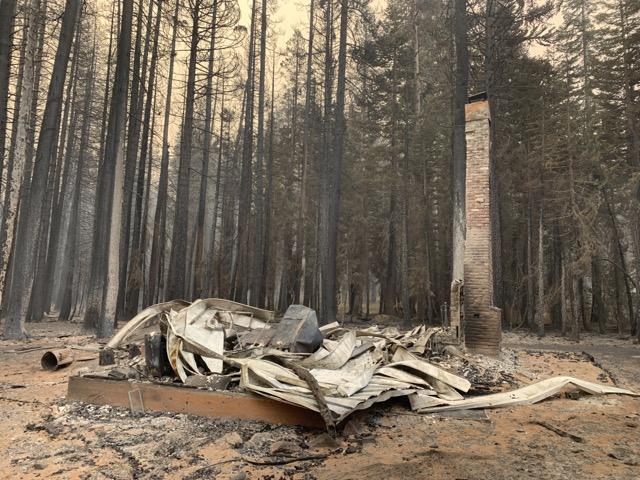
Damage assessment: destroyed